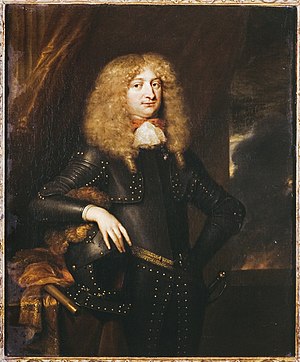
Frederik af Nassau-Weilburg
Frederik af Nassau-Weilburg var fyrstelig greve af Nassau-Weilburg fra 1655, og han regerede fra 1663 til 1675. Han var søn af regerede greve Ernst Casimir af Nassau-Weilburg og Anna Maria af Sayn-Wittgenstein-Hachenburg.